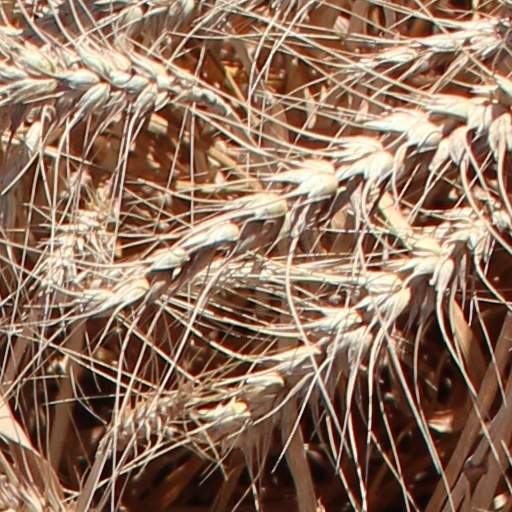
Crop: wheat